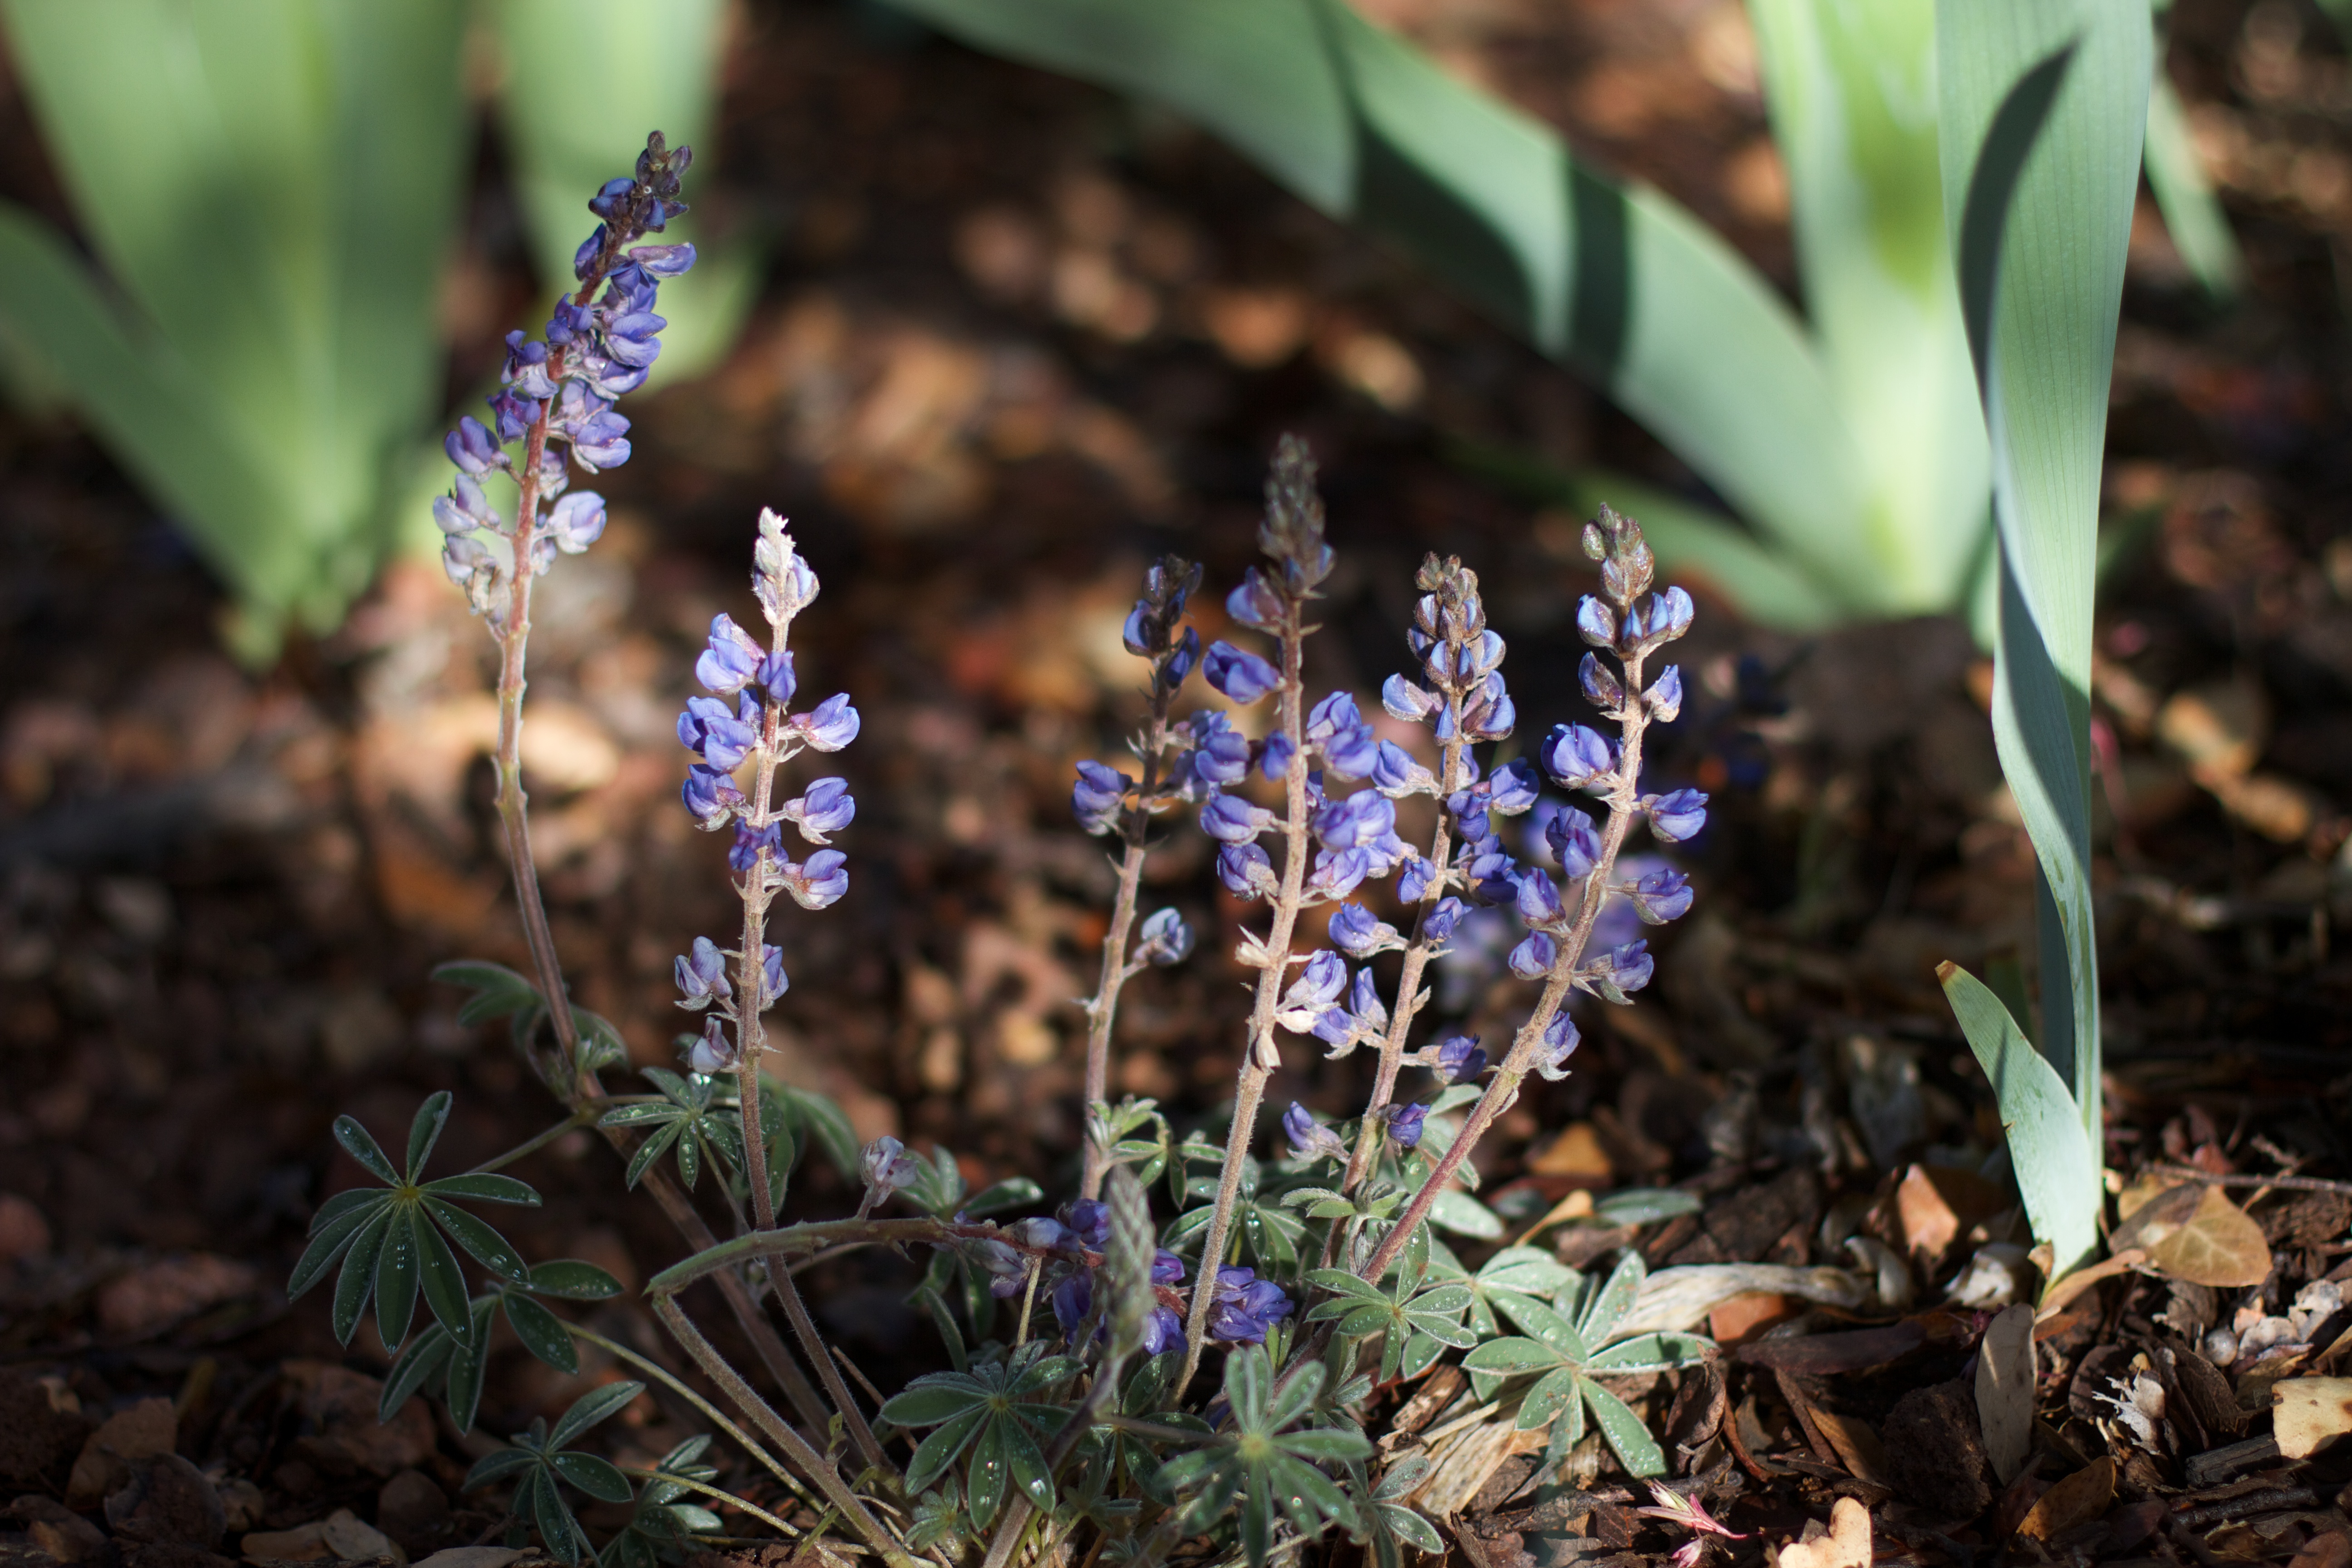
plant, flower, herb, botany, garden, flora, lavender, wildflower, hyacinth, scilla, flowering plant, land plant, english lavender, french lavender